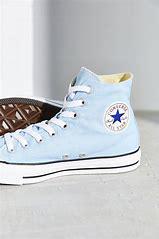
Brand: Converse
Model: Chuck Taylor All Star Top